John Trevor (Unitarian minister)

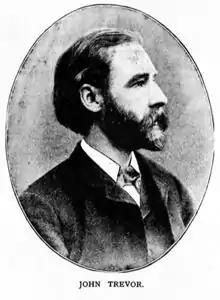
John Trevor ca. 1895

John Trevor (1855–1930) was an English Unitarian minister who formed The Labour Church.